Cavan Courthouse

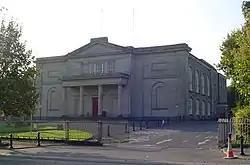
Cavan Courthouse

Cavan Courthouse is a judicial and municipal facility in Farnham Street, Cavan, County Cavan, Ireland.